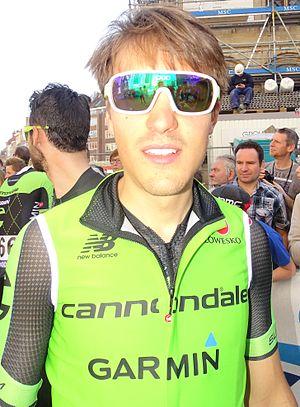
Reportage réalisé le mercredi 15 avril à l'occasion du départ de la Flèche brabançonne 2015 à Louvain, Belgique.
La saison 2015 de l'équipe cycliste Cannondale-Garmin est la onzième de cette équipe, la première sous cette appellation à la suite de la fusion entre les équipes Cannondale et Garmin-Sharp à l'issue de la saison 2014.